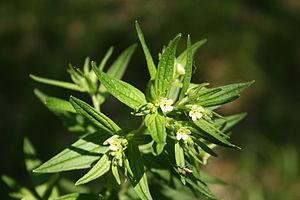
Lithospermum officinale, le Grémil officinal ou Herbe aux perles, est une plante herbacée de la famille des Boraginacées.